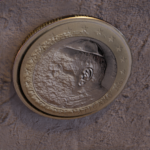
Coin value: 1euro
Country: va
Edition: 2002